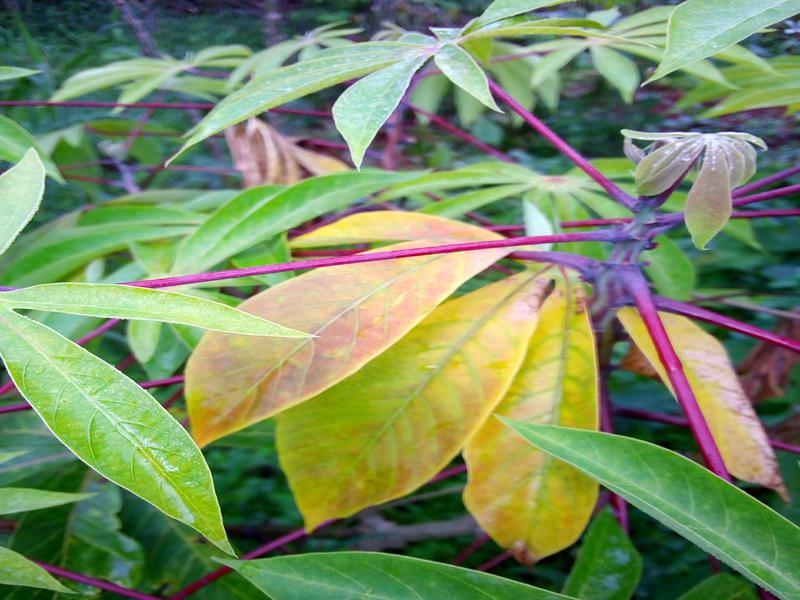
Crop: cassava
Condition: bacterial_blight